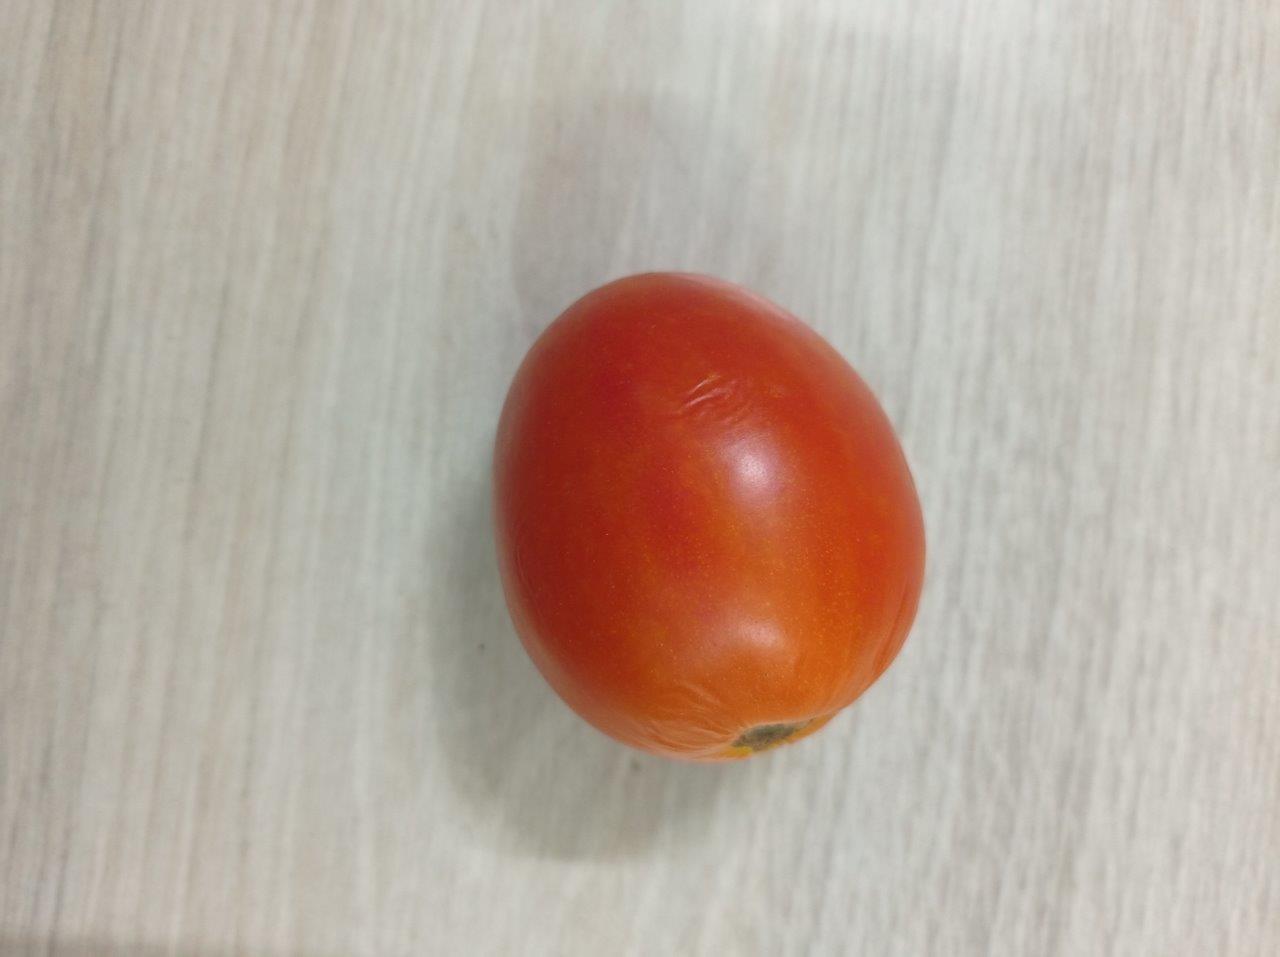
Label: Fresh